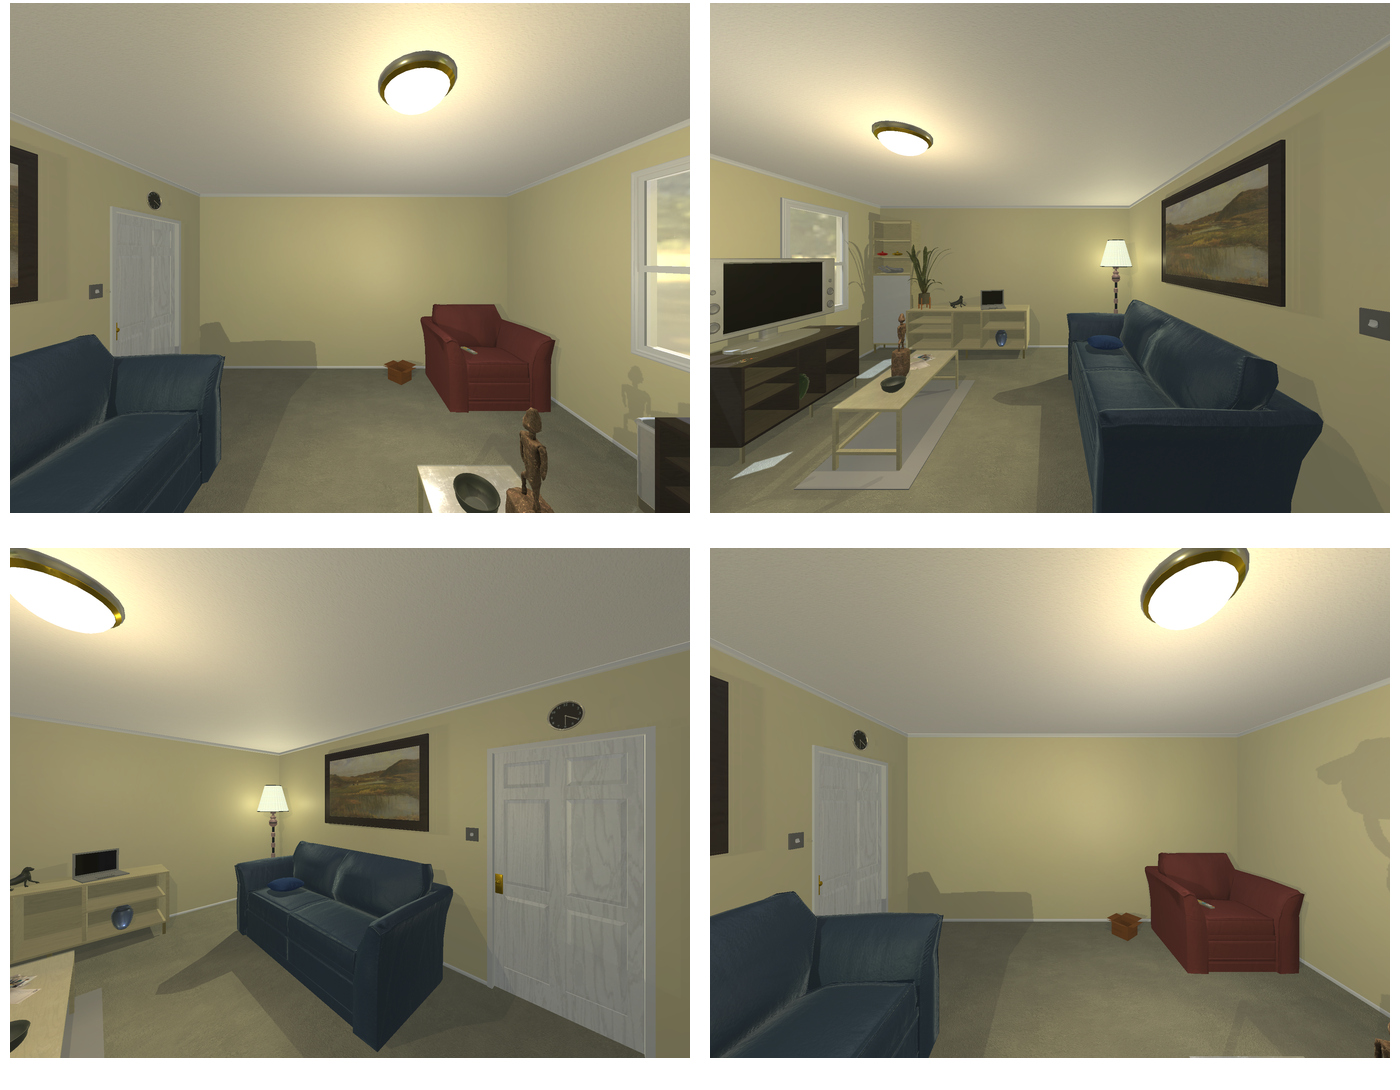Task instruction: Turn on the ceiling light.
Answer: {"task_instruction": "Turn on the ceiling light.", "nodes": ["ceiling light", "light switch"], "edges": [{"functional_relationship": "control", "object1": "light switch", "object2": "ceiling light", "spatial_relations": ["lower_than", "in_front_of", "right_of"], "is_touching": false}], "action_type": "press", "function_type": "device_control"}